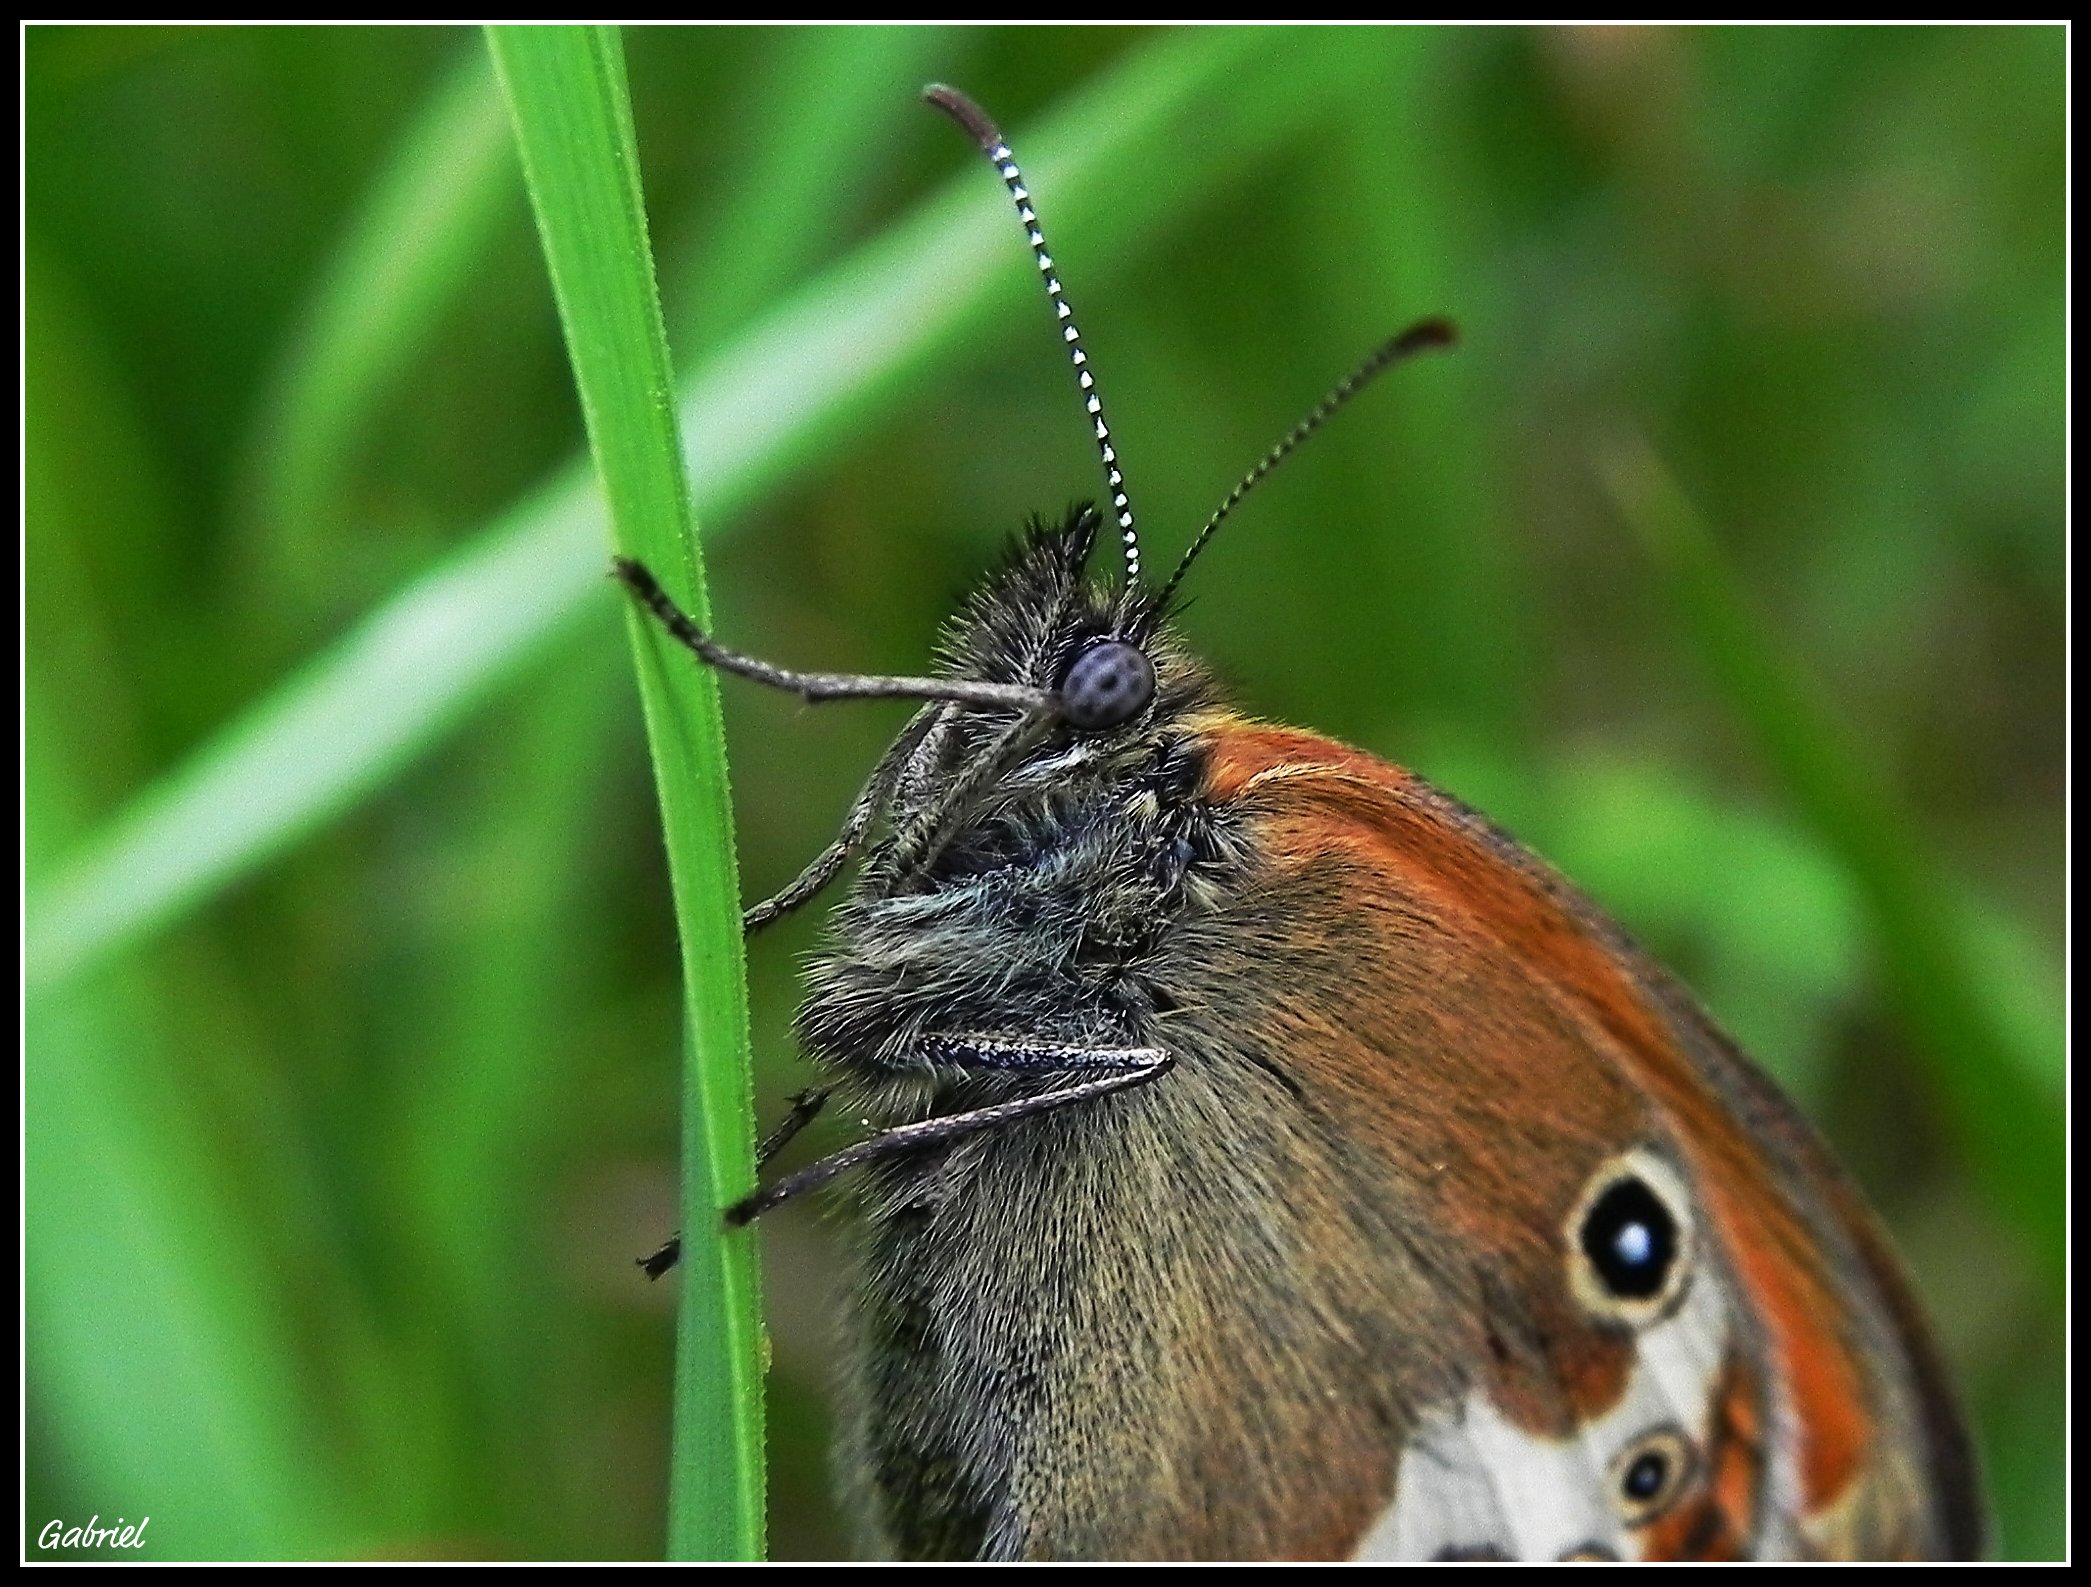
nature, grass, photography, prairie, insect, macro, moth, butterfly, fauna, invertebrate, close up, animals, ggl1, animales, macro photography, arthropod, moths and butterflies